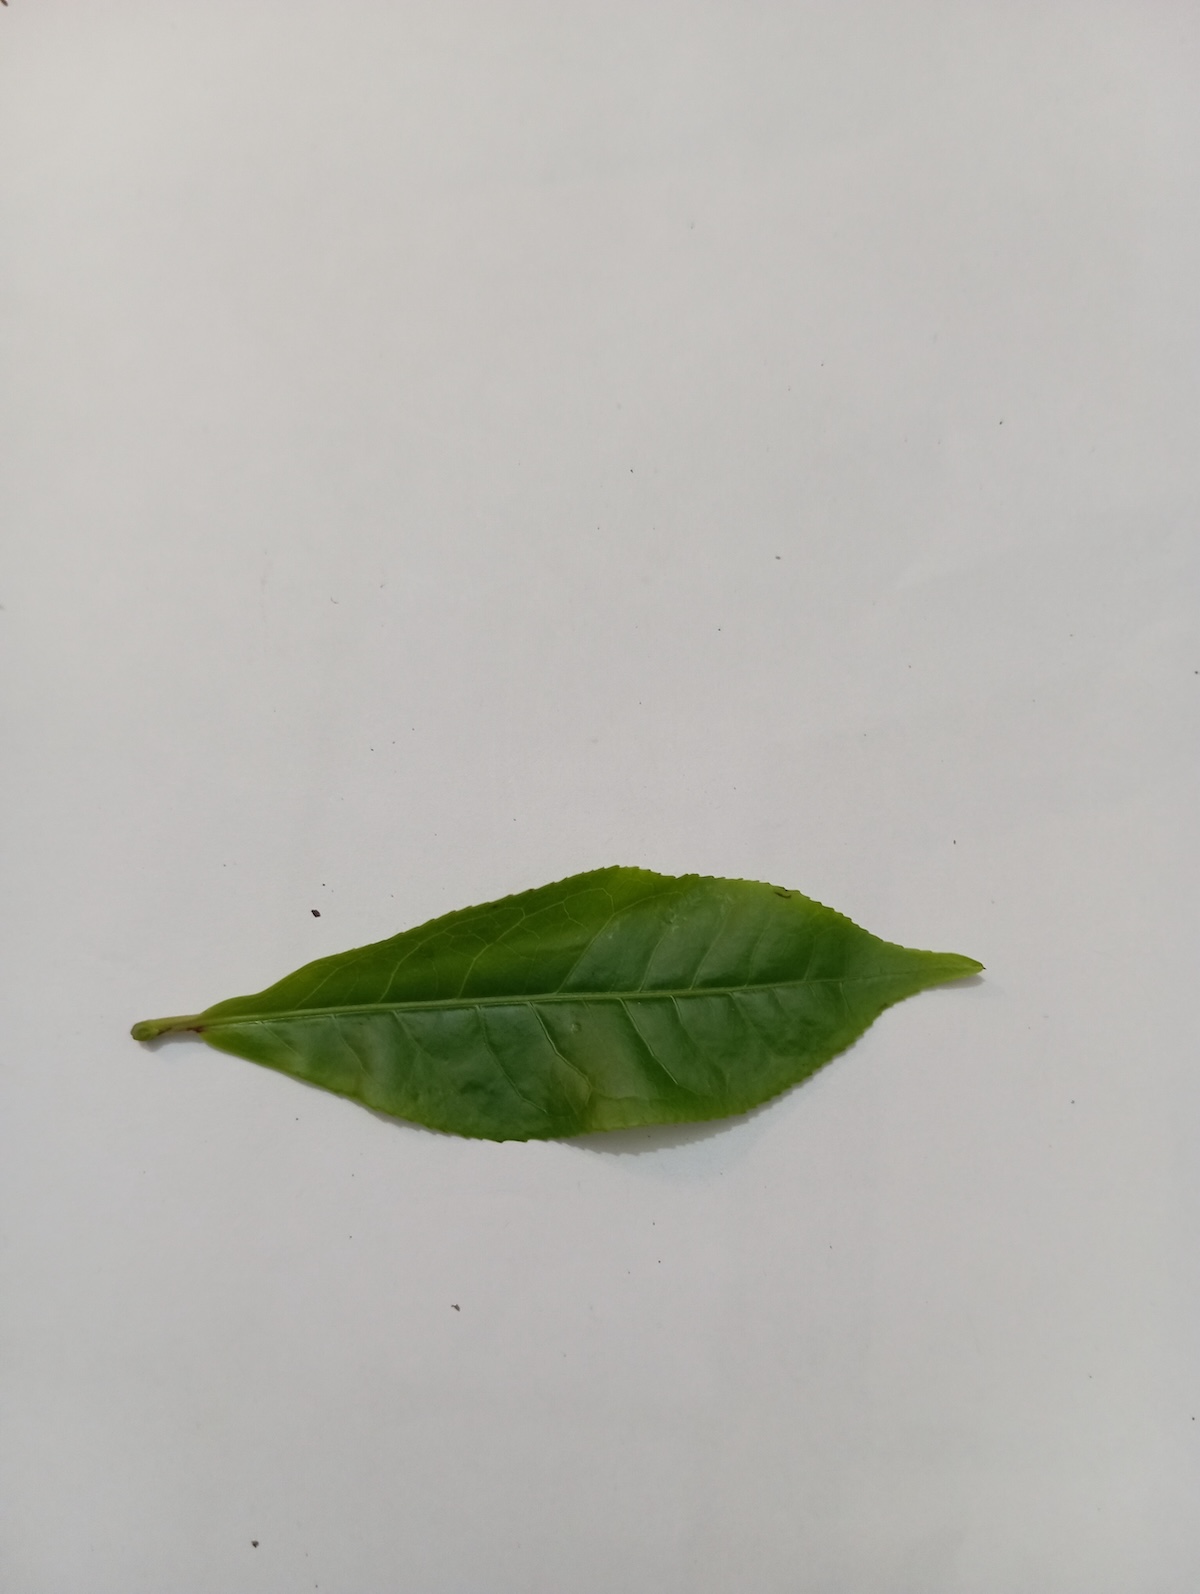
Label: Healthy leaf